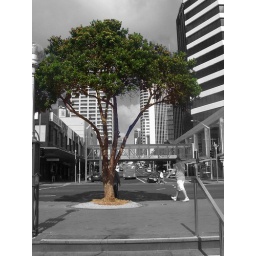
A single tree in the middle of the buildings in Auckland